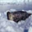
Label: seal